On Her Majesty's Secret Service (film)

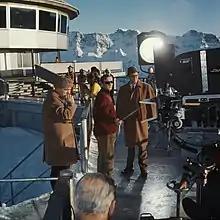
Filming at Piz Gloria, Switzerland

Principal photography began in the Canton of Bern, Switzerland, on 21 October 1968, with the first scene shot being an aerial view of Bond ascending the stairs of Blofeld's mountain clinic to meet the patients. The scenes were shot at the revolving restaurant Piz Gloria, located atop the Schilthorn near the village of Mürren. The location was found by production manager Hubert Fröhlich after three weeks of location scouting in France and Switzerland. The restaurant was still under construction, but the producers found the location visually interesting for film-making, and agreed to finance the provision of electricity and the aerial lift to make filming there possible.